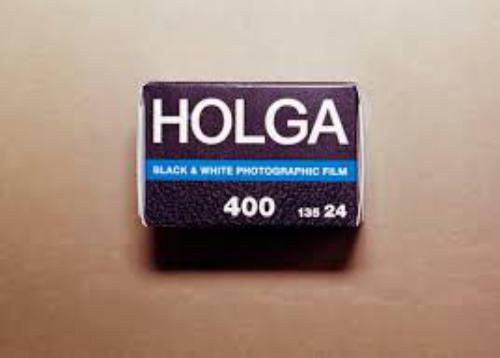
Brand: Holga
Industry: Electronic